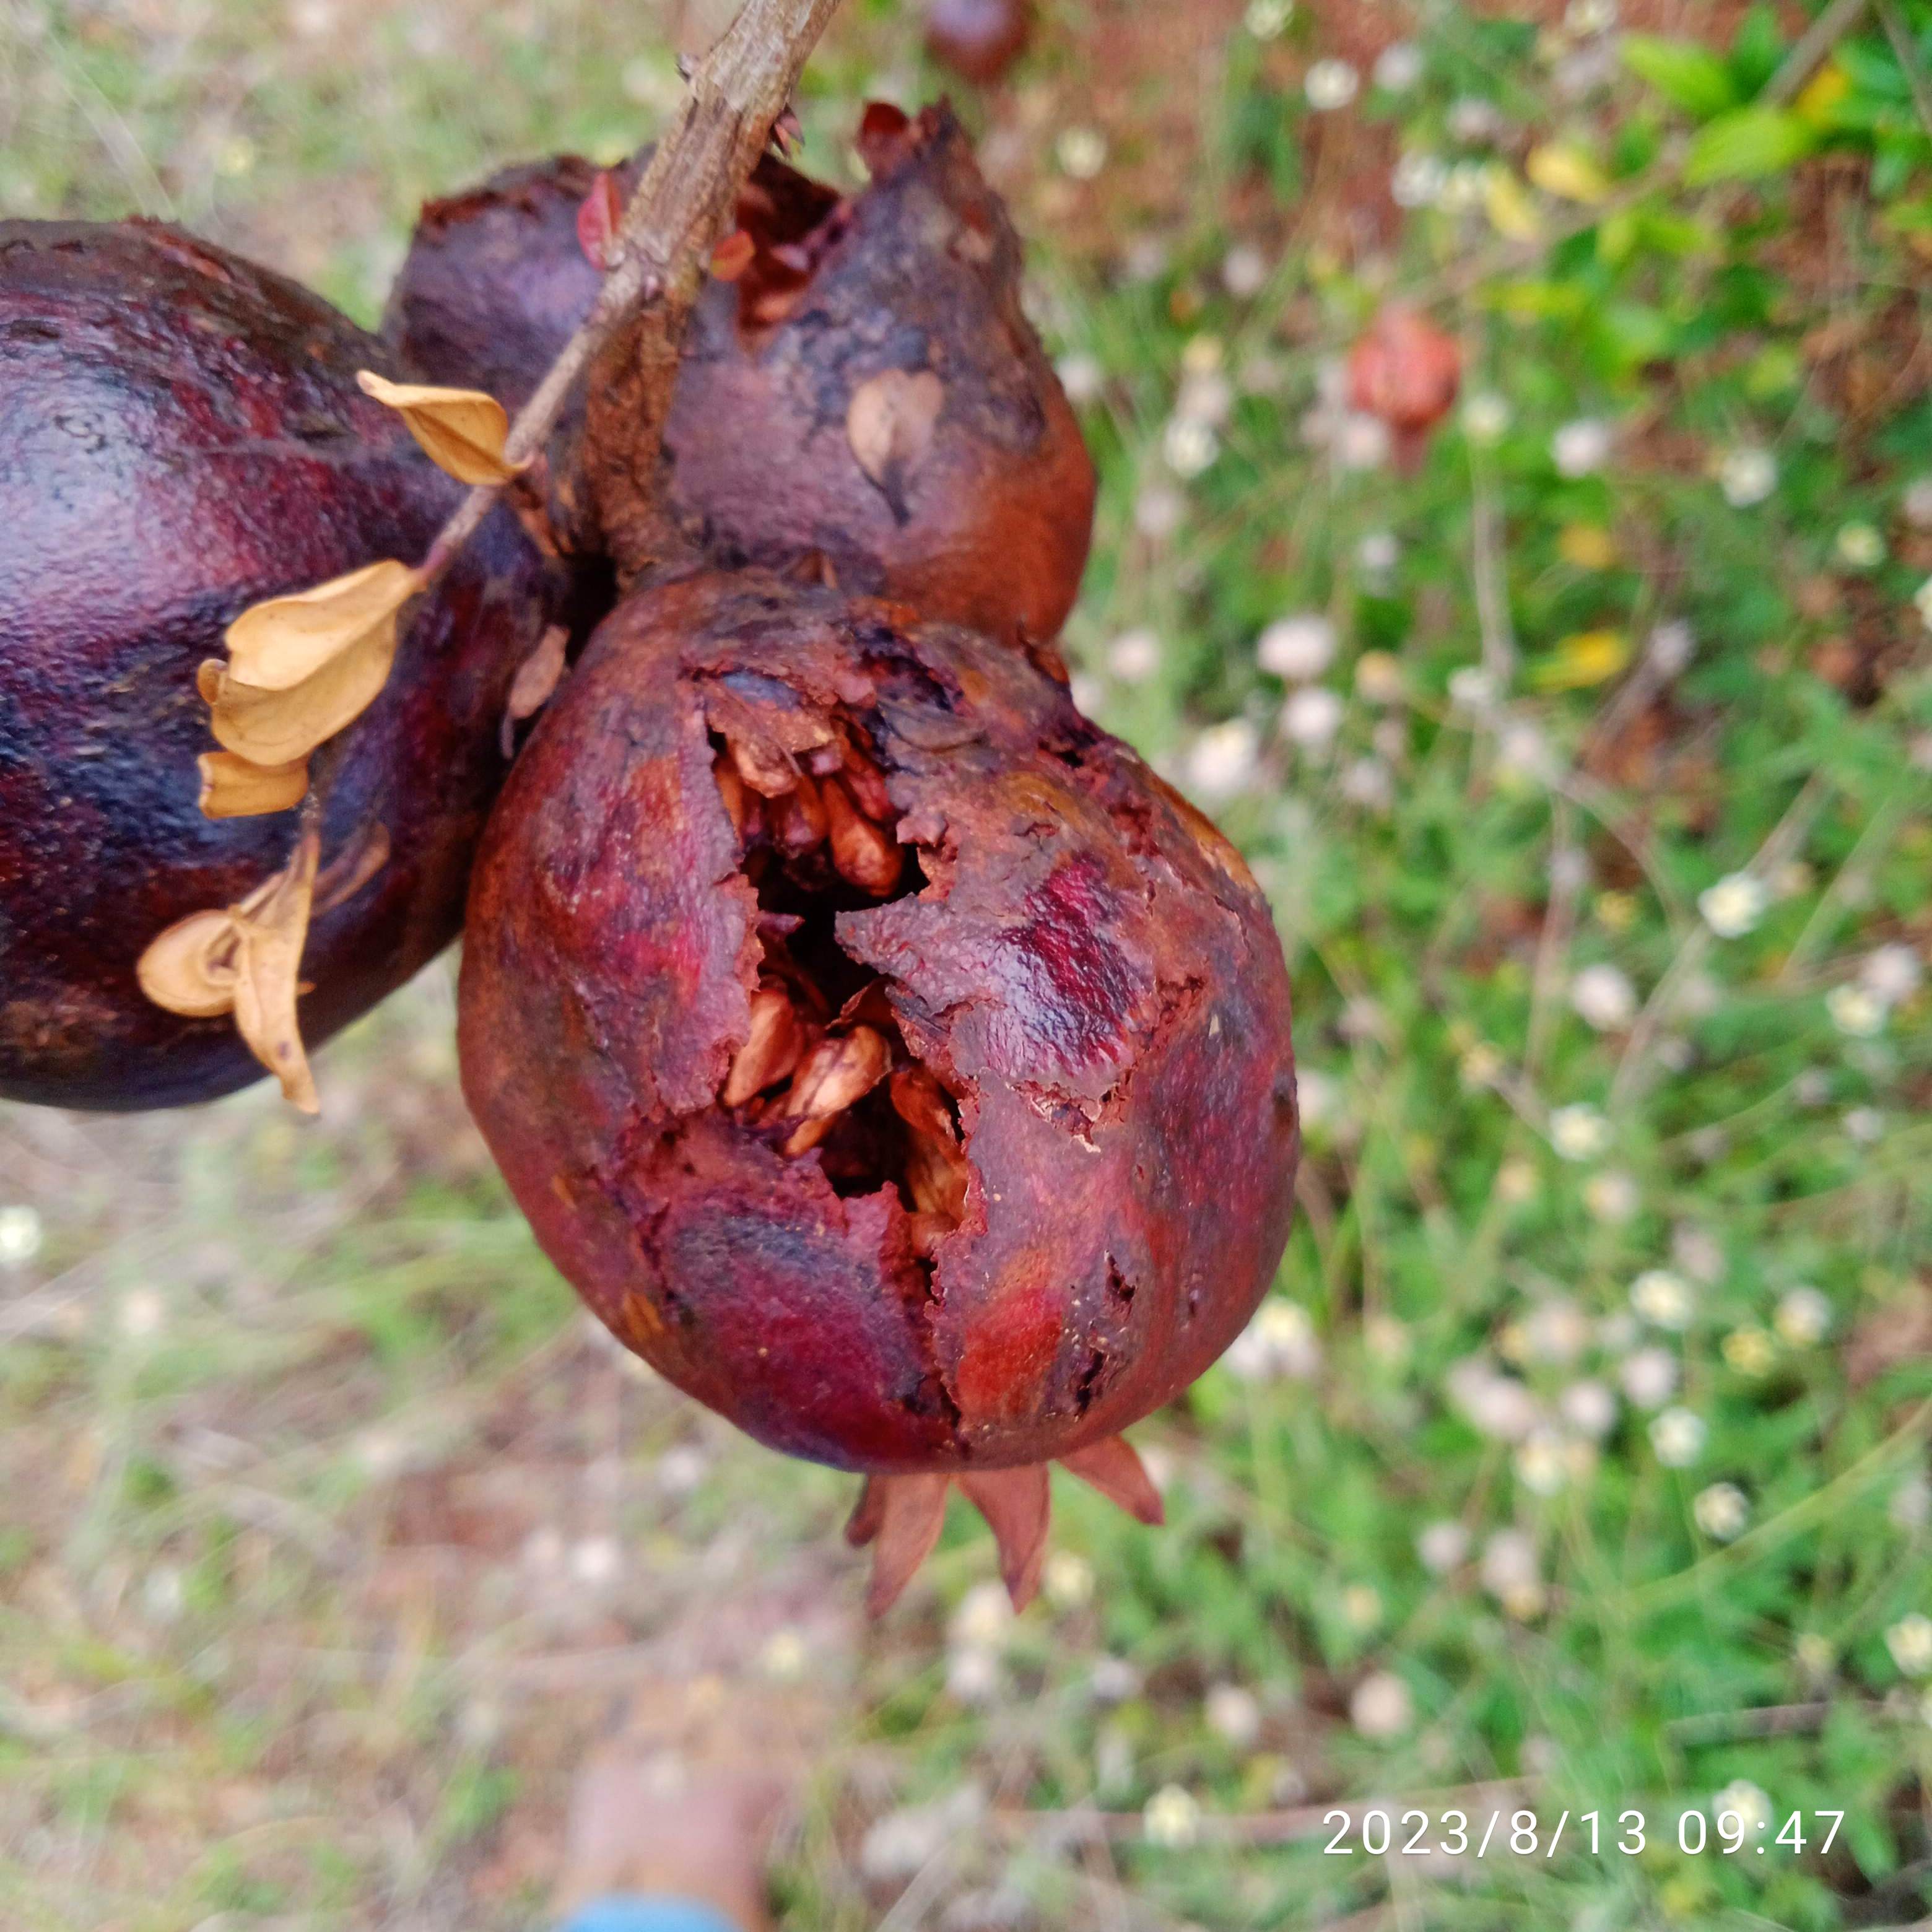
Label: Bacterial_Blight